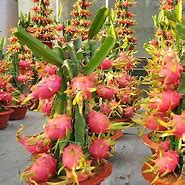
Label: dragon_fruit